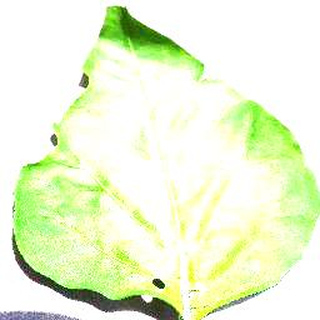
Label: healthy_bell_pepper